Hæstad Church

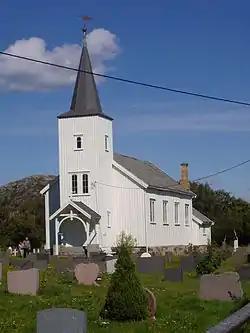
View of the church

Hæstad Church is a parish church of the Church of Norway in Dønna Municipality in Nordland county, Norway. It is located in the village of Hestad on the southern part of the island of Dønna. It is one of the churches for the Dønna parish which is part of the Nord-Helgeland prosti (deanery) in the Diocese of Sør-Hålogaland. The white, wooden church was built in a long church style in 1913 using plans drawn up by the architect Victor Nordan, the son of Jacob Wilhelm Nordan. The church seats about 220 people and it holds worship services at Christmas and some Sundays in the summer. The building was consecrated on 11 September 1913.